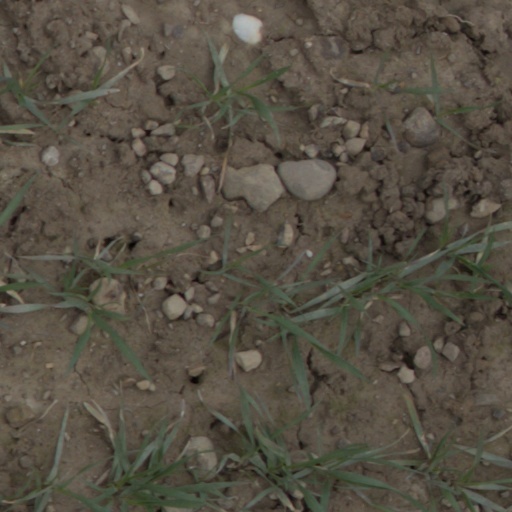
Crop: wheat